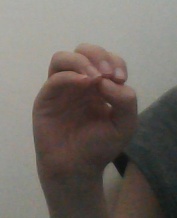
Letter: ha